Hřibiny-Ledská

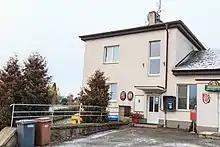
Municipal office in Hřibiny

Hřibiny-Ledská is poor in monuments. The only protected cultural monument is a former watermill, now serving recreational purposes. It was built at the beginning of the 17th century and rebuilt in the 1920s.